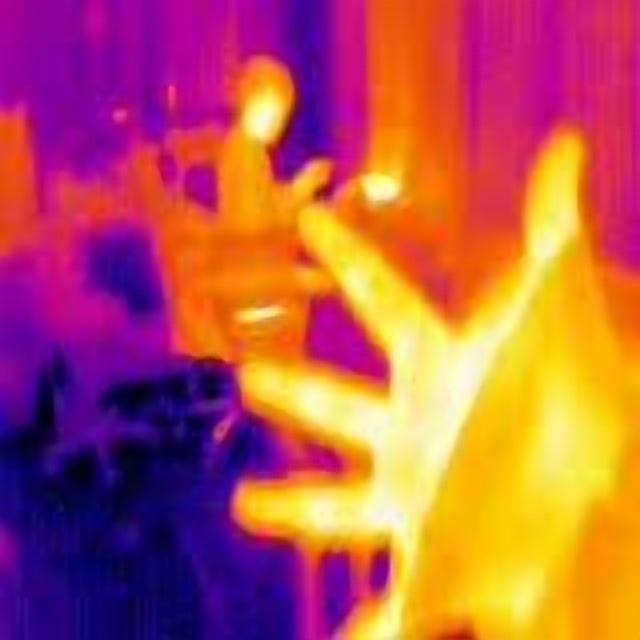
Detected objects:
label: person
label: person